Bernard Jean Bettelheim

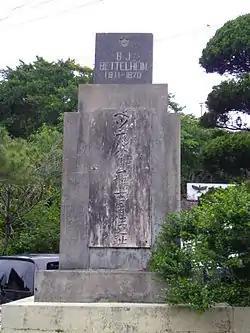
Memorial to Bettelheim at Gokoku-ji, Naha.

During his time in the Ottoman Empire, he held theological debates with local rabbis and published pamphlets on the matter in French; after facing salary disputes in Constantinople and resigning his post, Bettelheim made his way to London, where he hoped to gain authorization from the Church of England to preach to the Jewish communities of the Mediterranean. During this time, he became associated with a number of other prominent missionaries to the Far East, including Dr. Peter Parker, Karl Gützlaff, and missionary to Africa David Livingstone. Following several months of disputes with the Church of England, who refused to recognize his European degrees, insisted he study at Oxford or Cambridge, and were suspicious of someone who had so recently converted from Judaism, Bettelheim abandoned that particular quest, though he remained in London.